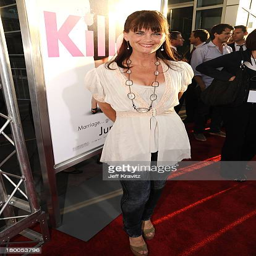
actor arrives at the premiere of person held